2023 Guyana Defence Force helicopter crash

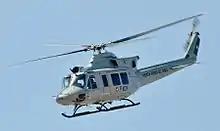
A Bell 412 similar to the one involved in the incident

On 6 December 2023, a Bell 412EP helicopter operated by the Guyana Defence Force crashed in western Guyana, killing five out of the seven on board. The crash happened about 30 miles east of Arau near the Venezuelan border. The helicopter carried senior GDF military officers, and was reportedly conducting "border operations".